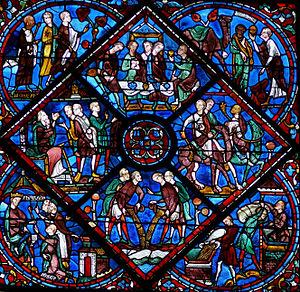
Cathédrale de Chartres - Nef - Vitrail de Joseph - Détail
Pour un article plus général, voir Cathédrale Notre-Dame de Chartres.
Jean Mauret, né le 23 septembre 1944 à Heiltz-le-Maurupt dans l’Est de la France, est un maître verrier français.